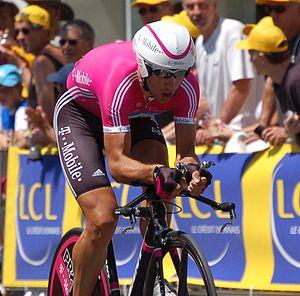
Sergueï Hontschar lors du prologue du Tour de France 2006 Polski: Serhiy Honchar podczas prologu Tour de France 2006
La 7ᵉ étape du Tour de France 2006 s'est déroulée le 8 juillet entre Saint-Grégoire et Rennes. Il s'agissait du premier contre-la-montre individuel de cette édition.